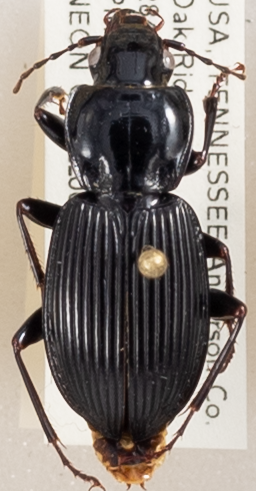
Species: Pterostichus coracinus
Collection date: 2018-06-21
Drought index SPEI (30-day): -0.528
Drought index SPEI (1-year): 0.26
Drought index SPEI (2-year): -0.418